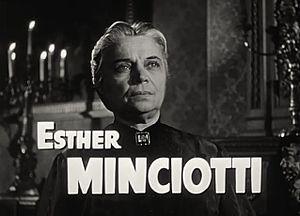
Esther Cunico Minciotti, est une actrice italienne.